Guild of Romanists

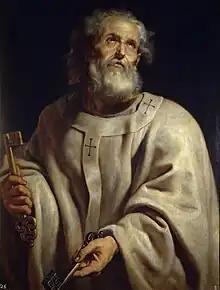
Saint Peter by Rubens

The Guild of Romanists or Confrérie van romanisten was a society which was active in Antwerp from the late 16th to the late 18th century. Its membership was made up of notables and artists from Antwerp who had visited Rome. It offered artists access to the networks of Antwerp's urban elites.